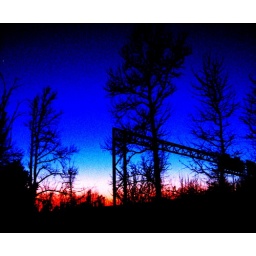
Sunset behind Barnes & Noble in Springfield, VA; highway sign (yes I altered this one from the original!)